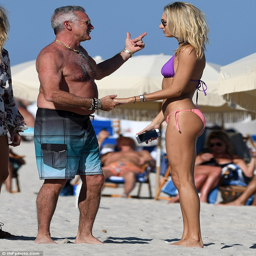
making friends : though she also looked to have made a new pal at the beach , as she was seen joking around with a man on the sand